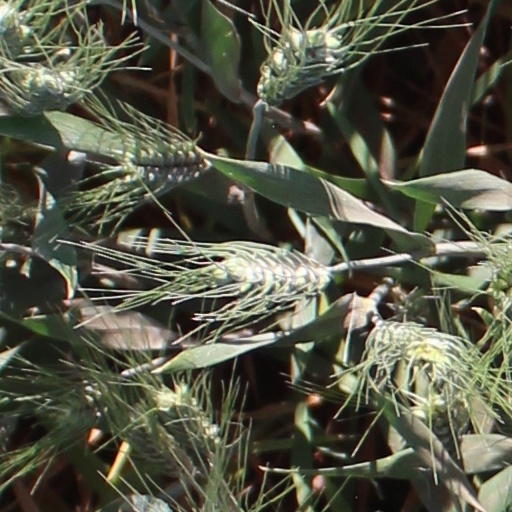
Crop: wheat